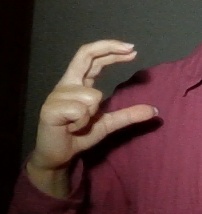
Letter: thal